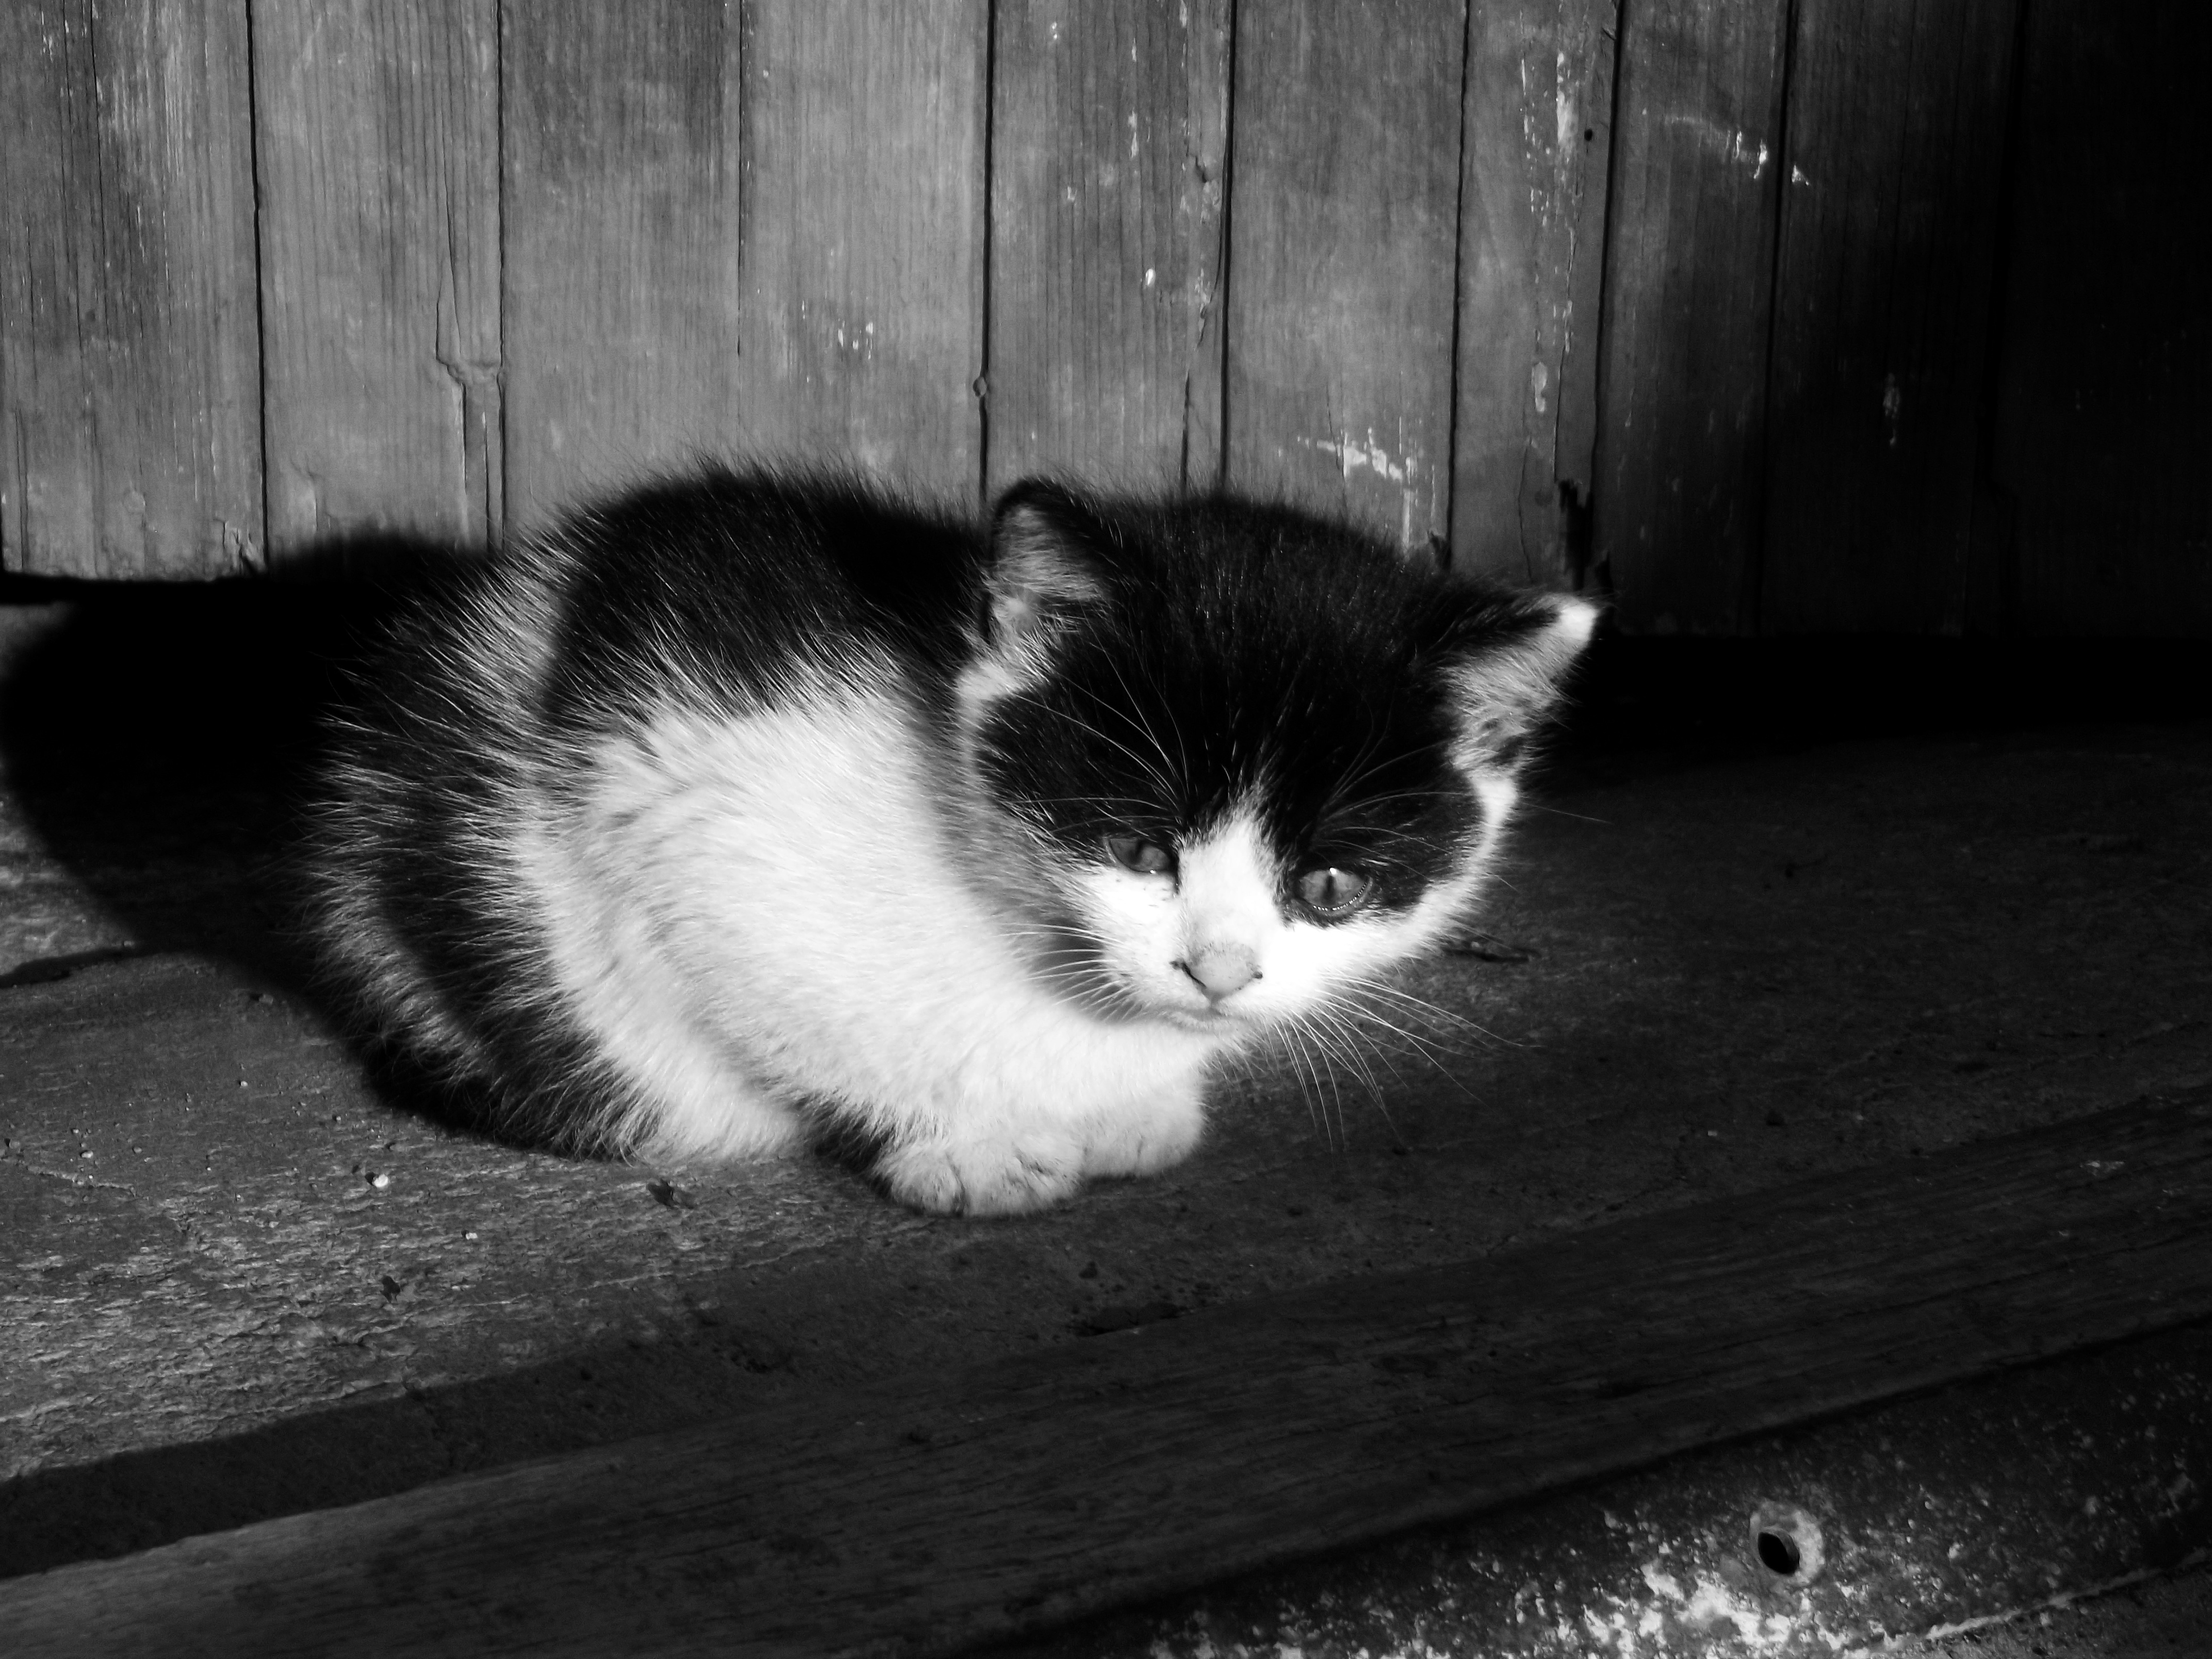
black and white, white, cute, pet, kitten, cat, mammal, black, monochrome, whiskers, kitty, vertebrate, black and white cat, black kitten, monochrome photography, small to medium sized cats, cat like mammal